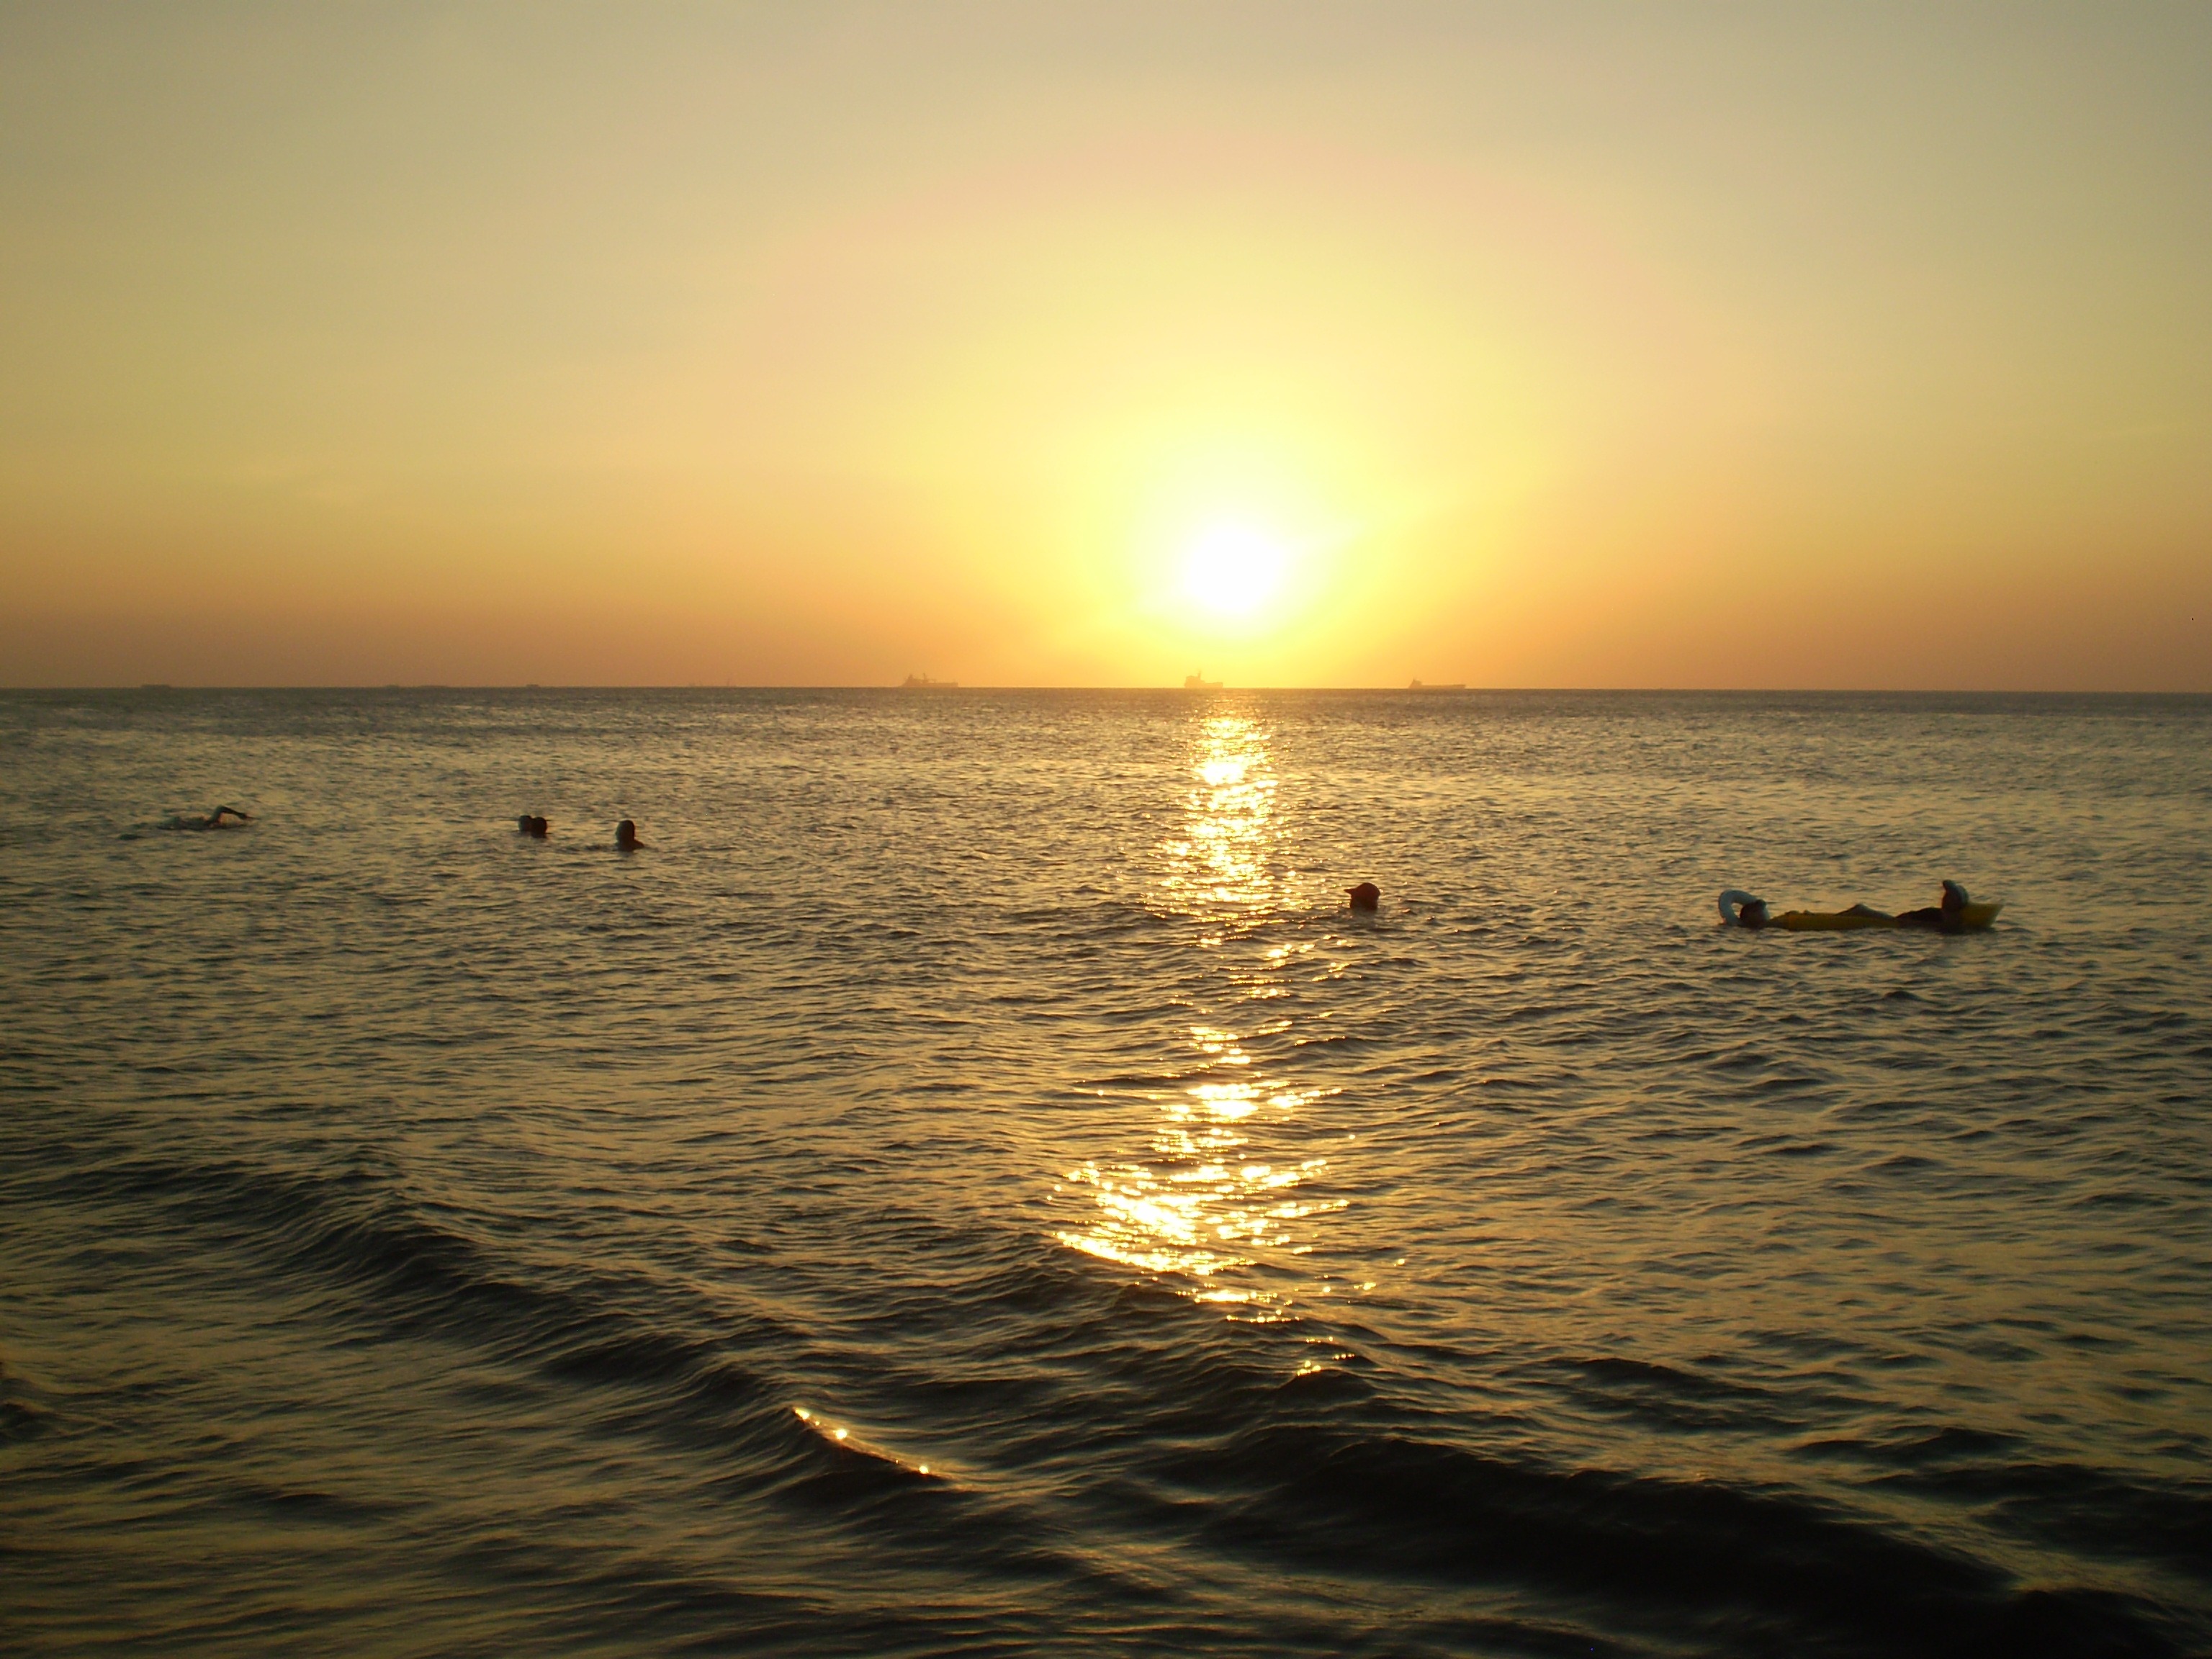
beach, landscape, sea, coast, ocean, horizon, sun, sunrise, sunset, sunlight, morning, shore, wave, dawn, dusk, evening, body of water, afterglow, wind wave